Michel Caffier

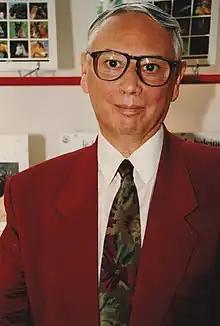
Michel Caffier (French journalist)

Michel Caffier (born 17 June 1930 in Boulogne-sur-Mer – 10 January 2021) was a French journalist, writer, and literary critic. He is the author of an abundant work centered on Lorraine: historical novels, essays and reference works, including the "Dictionnaire des littératures de Lorraine".